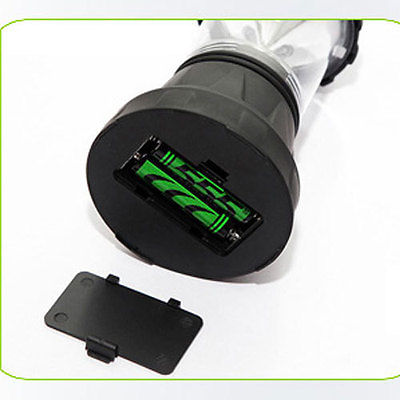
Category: lamp